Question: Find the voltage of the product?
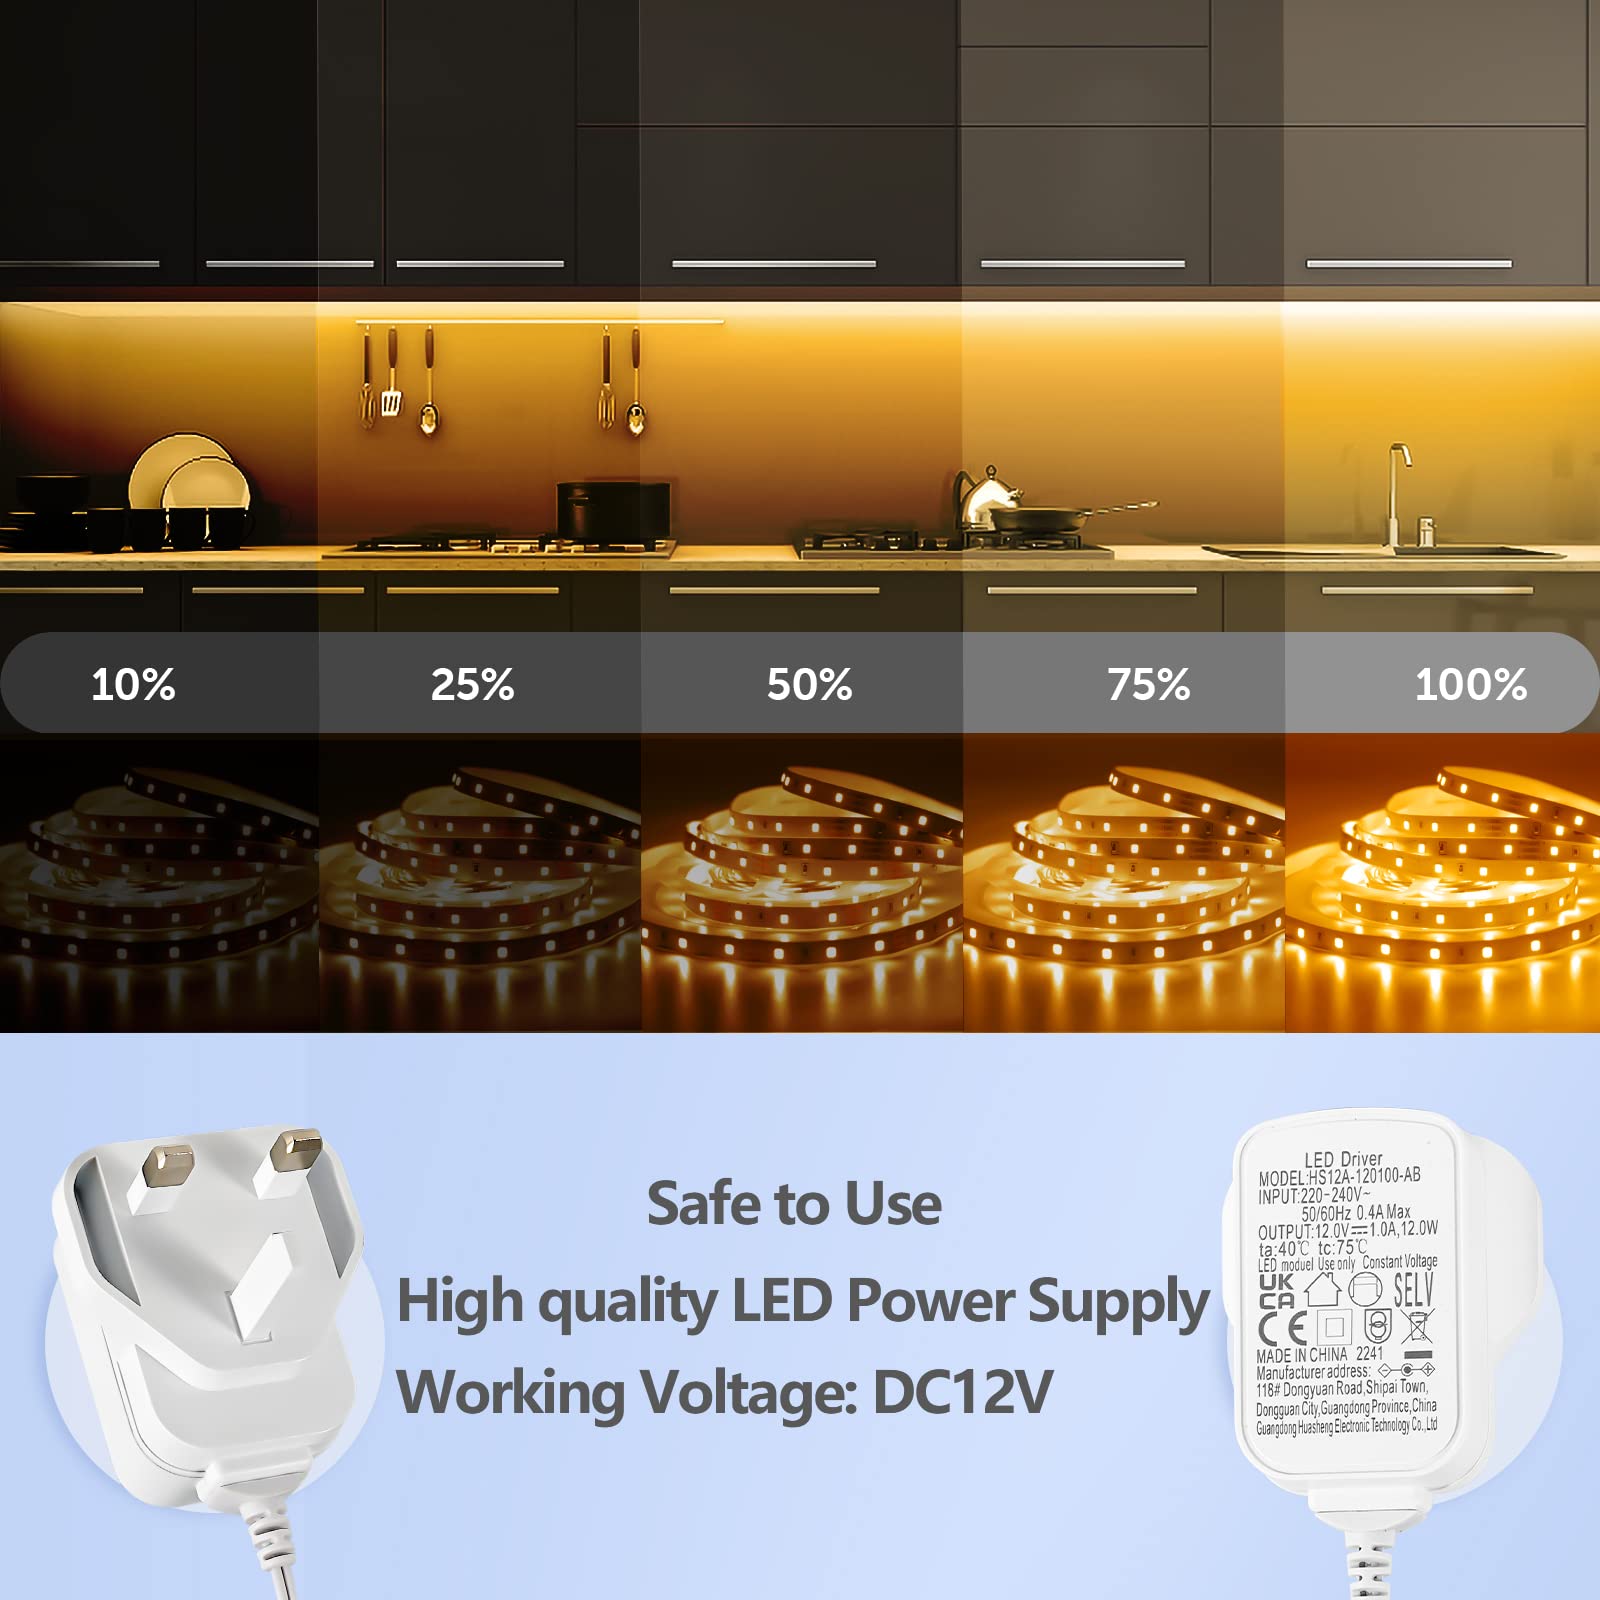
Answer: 12.0 volt